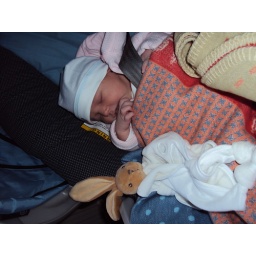
Tilly asleep for once sat in her car seat